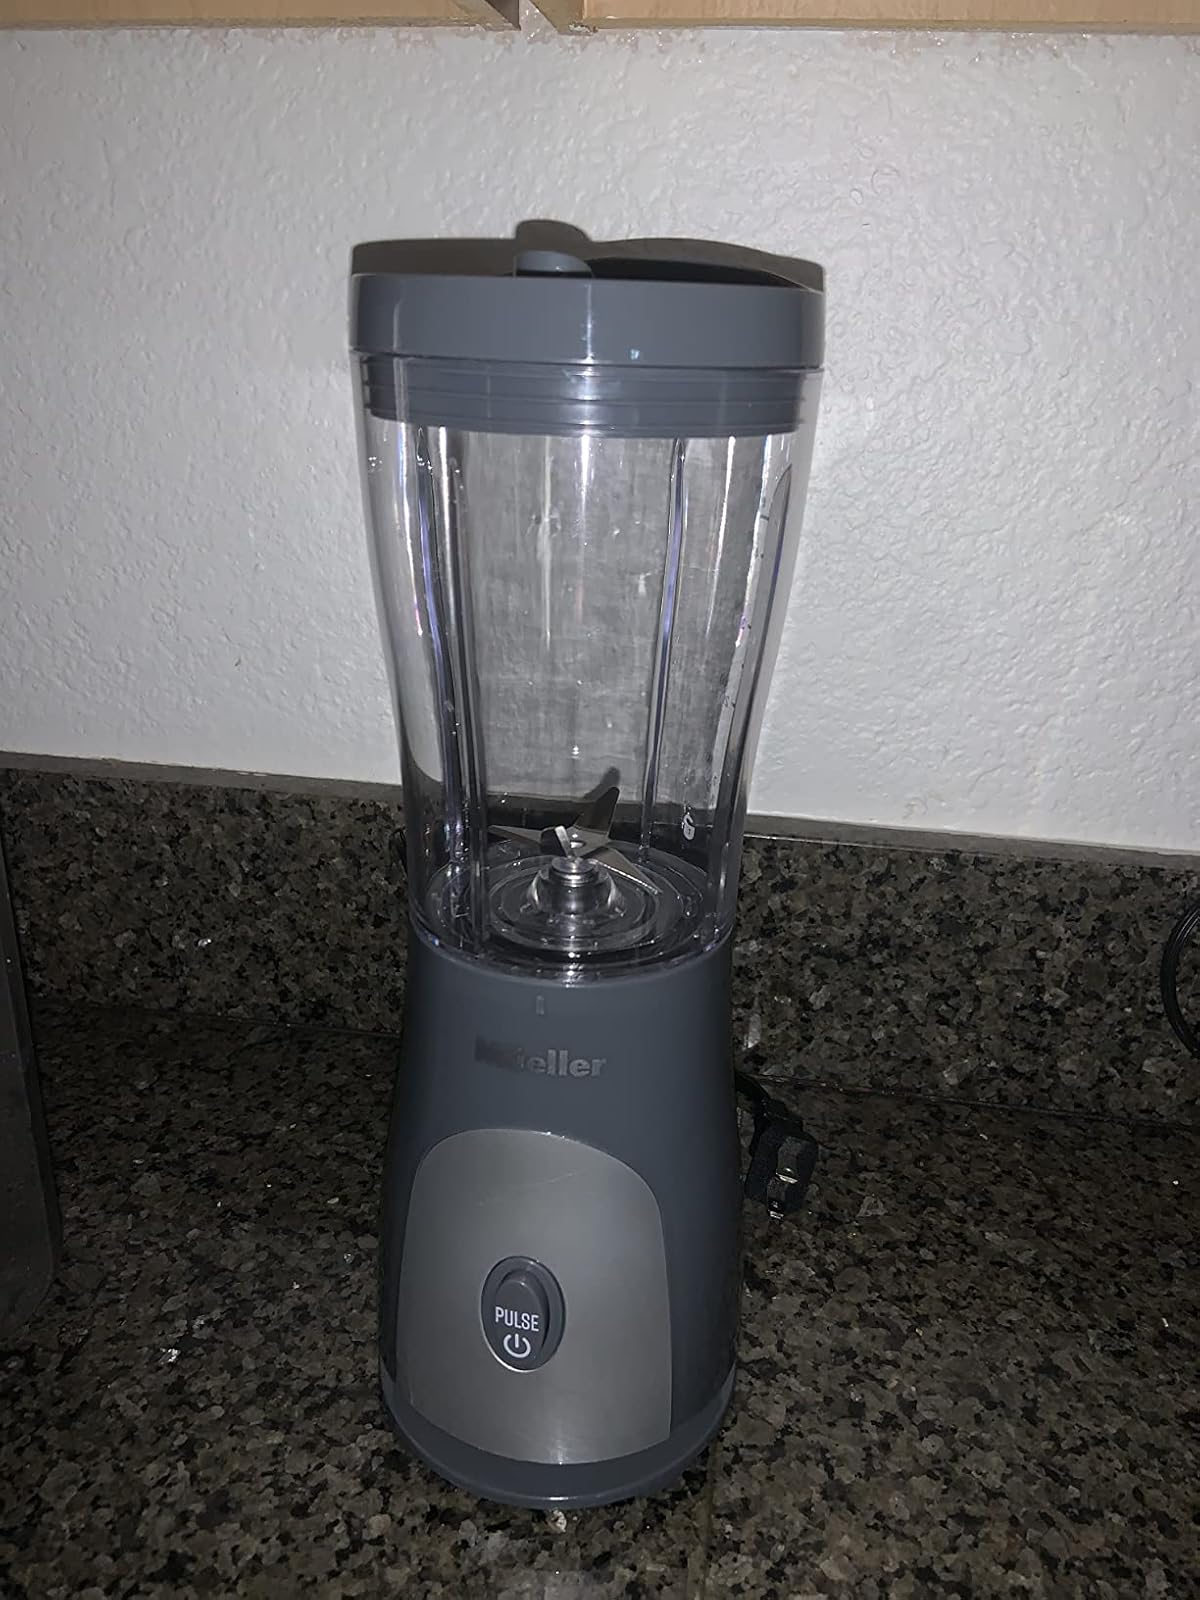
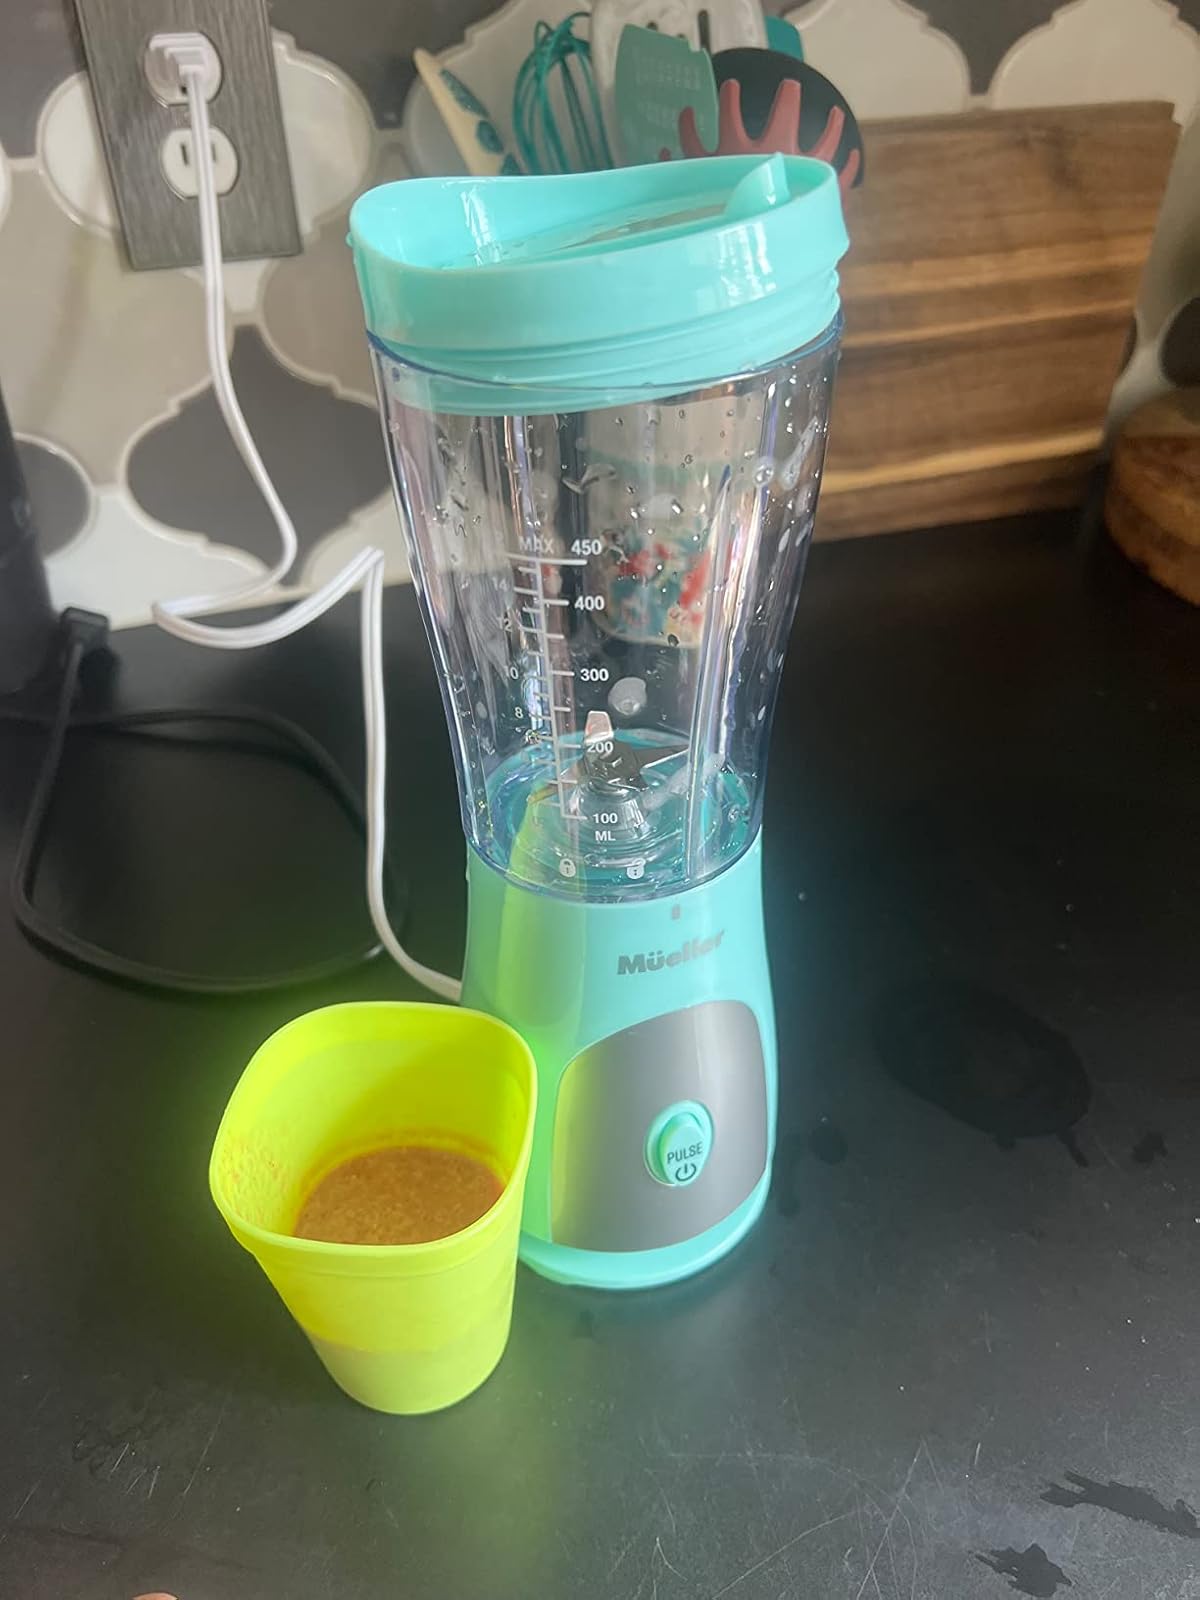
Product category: items_blender
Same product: no